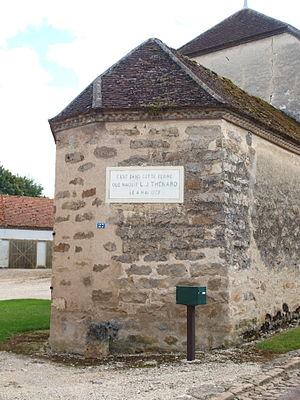
La Louptière-Thénard (Aube, France)
Le baron Louis Jacques Thénard, né à La Louptière le 4 mai 1777 et mort à Paris le 21 juin 1857, est un chimiste français. Il fut professeur au Collège de France, à l'École polytechnique et à la faculté des sciences de Paris, député puis pair de France, vice-président du conseil royal de l'instruction publique et chancelier de l'Université.